Interstate 210 (Louisiana)

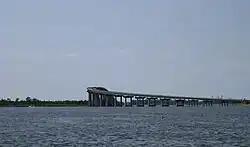
Israel LaFleur Bridge

The western terminus connects with I-10 east of Sulphur, heading southeast as it bypasses central Lake Charles around the southside. east of the western terminus, I-210 rises over the Israel LaFleur Bridge, one of the highest bridges in the Interstate Highway System, to pass over the Calcasieu Ship Channel. At the southeastern end of the bridge, the highway meets with exit 3, Prien Lake Road, eastbound. I-210 heads east through Lake Charles, turning 90 degrees at exit 8, LA 14/Gerstner Memorial Drive. The highway then heads north toward its eastern terminus with I-10 just east of Lake Charles. Though portions of the freeway run north–south, the entire route is signed east–west.